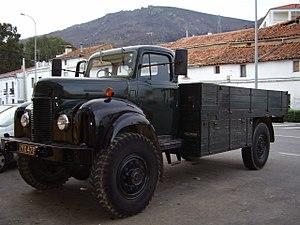
Commer était un fabricant anglais de véhicules utilitaires entre 1905 et 1979. Commer construisait des fourgons et fourgonnettes dérivés de voitures, des camions moyens et lourds, des véhicules militaires et des bus. L'entreprise a conçu et construit ses propres moteurs diesel pour ses véhicules utilitaires lourds. Le siège était basé à Luton dans le Bedfordshire.